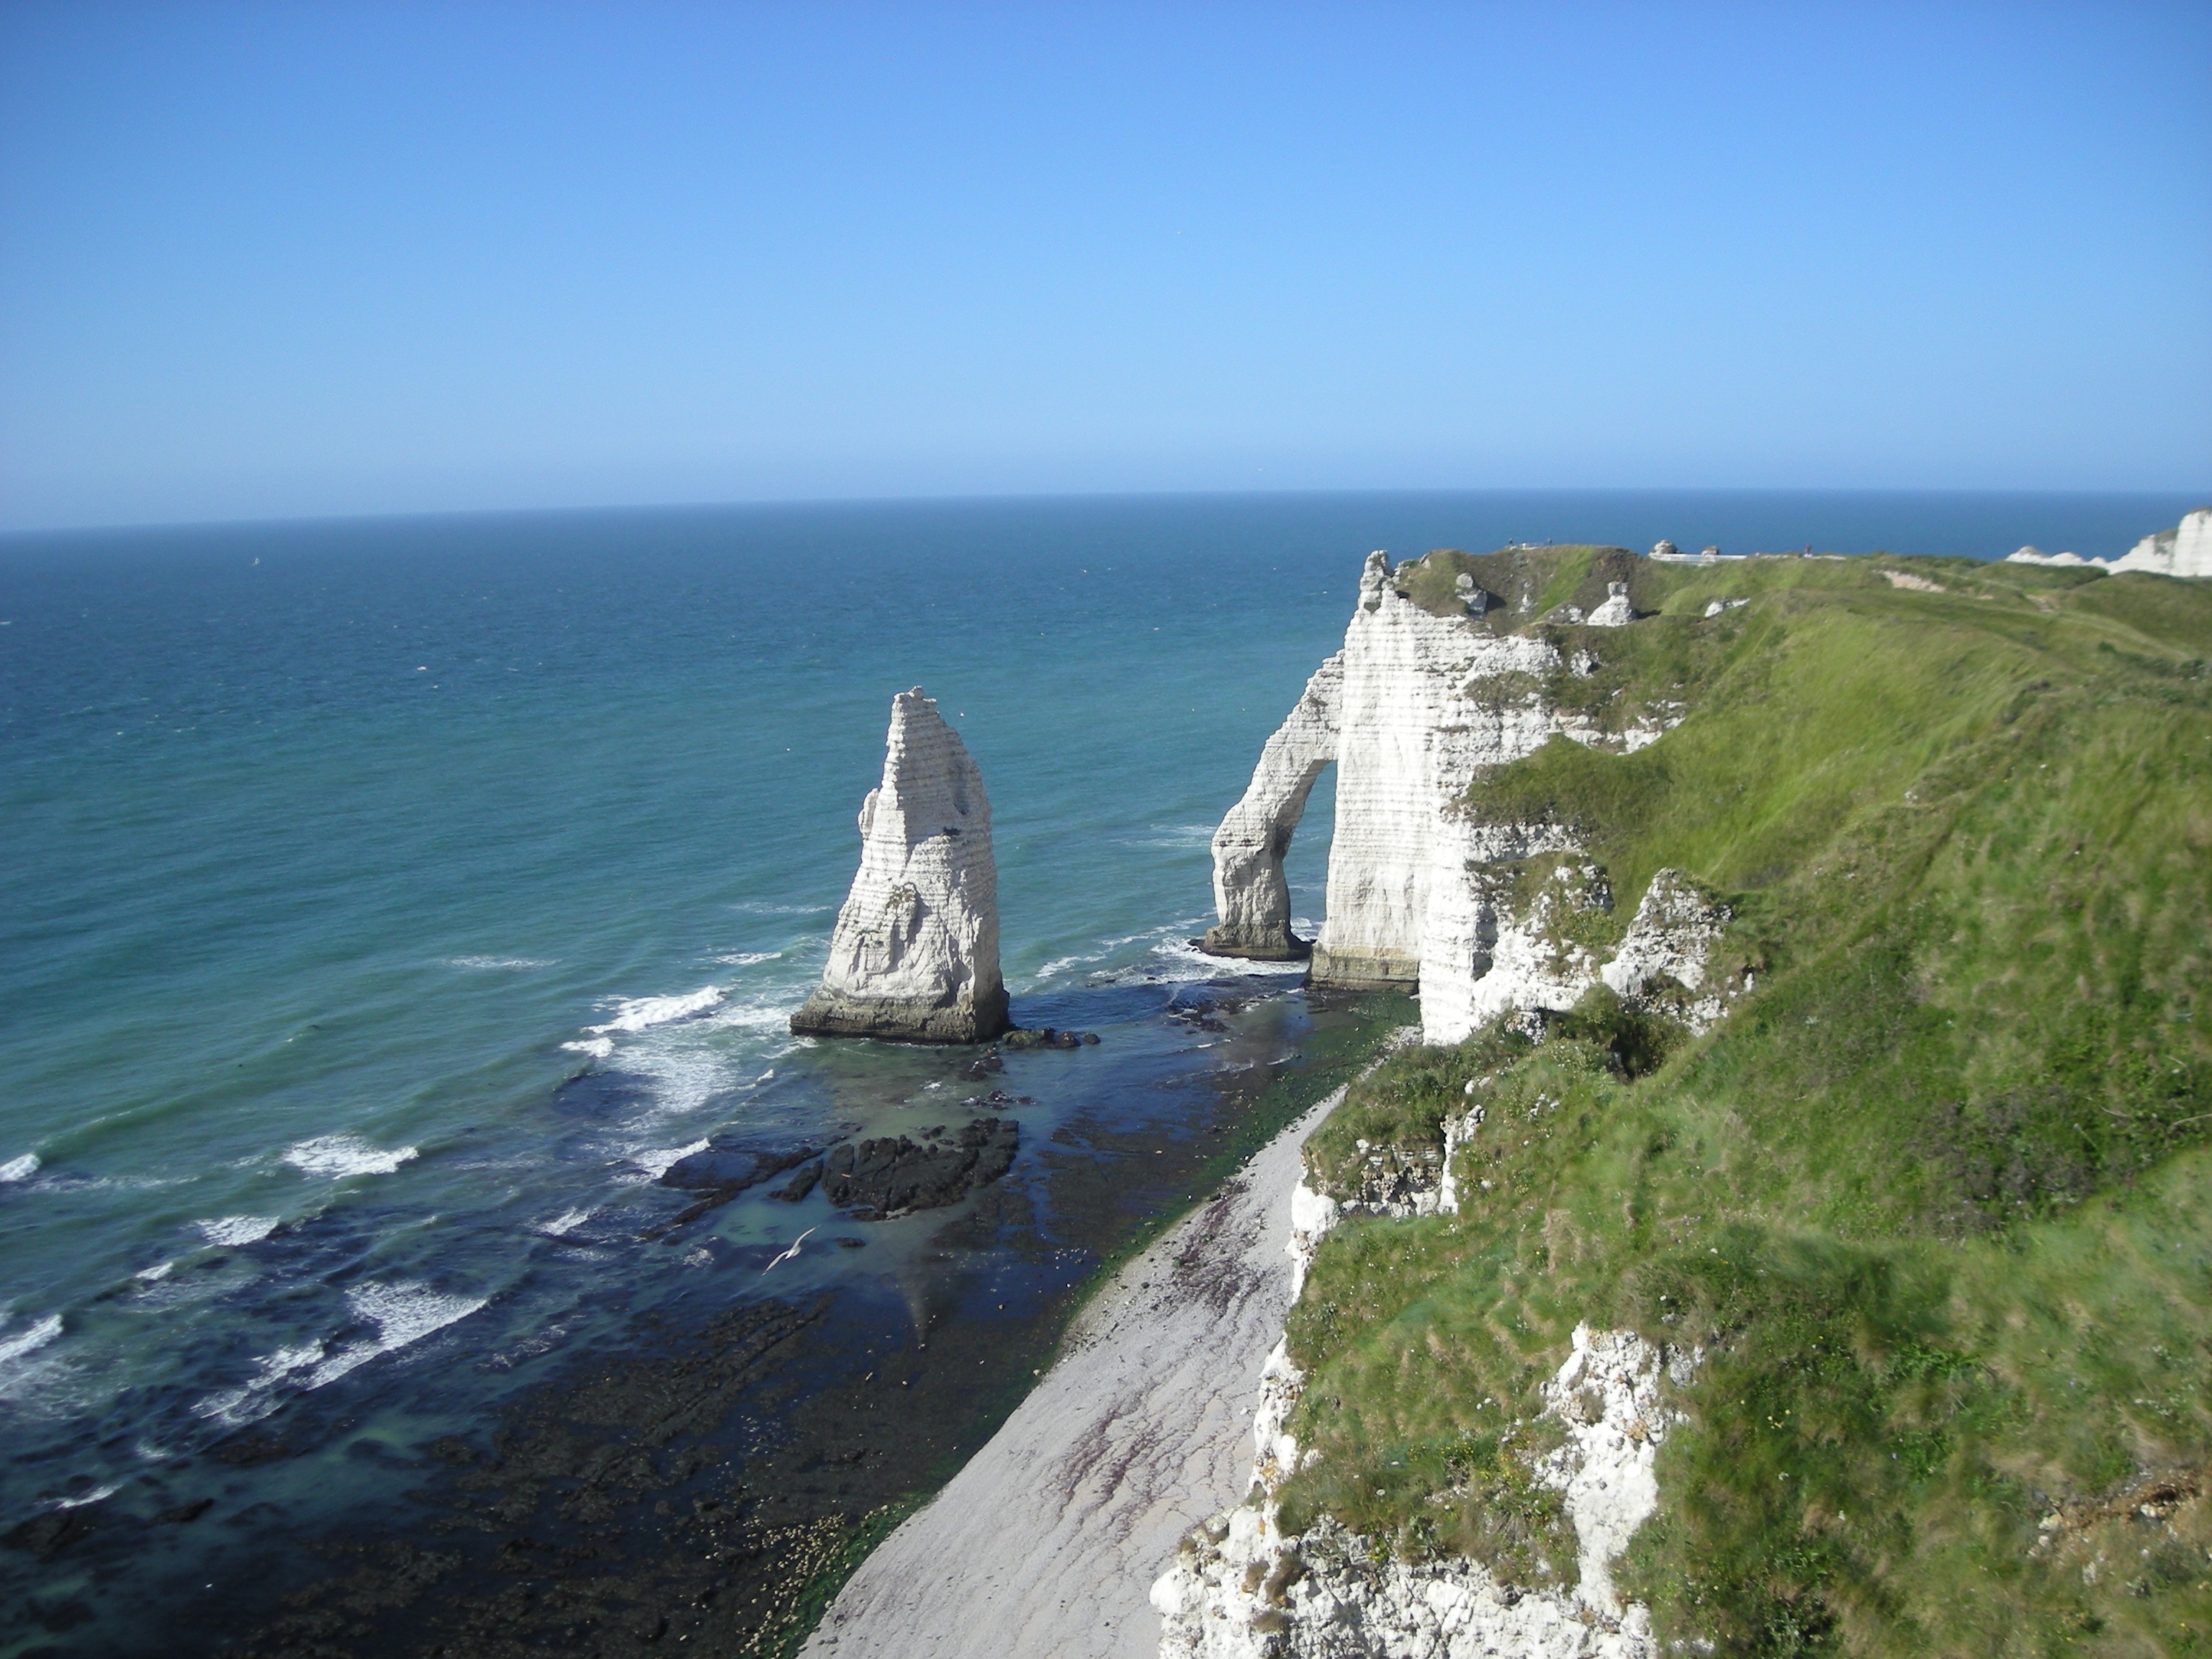
beach, sea, coast, water, nature, outdoor, ocean, shore, view, panorama, vacation, coastline, cliff, seaside, france, cove, tower, natural, bay, blue, fjord, stack, tourism, terrain, french, normandy, falaise, normandie, cape, etretat, islet, landform, geographical feature